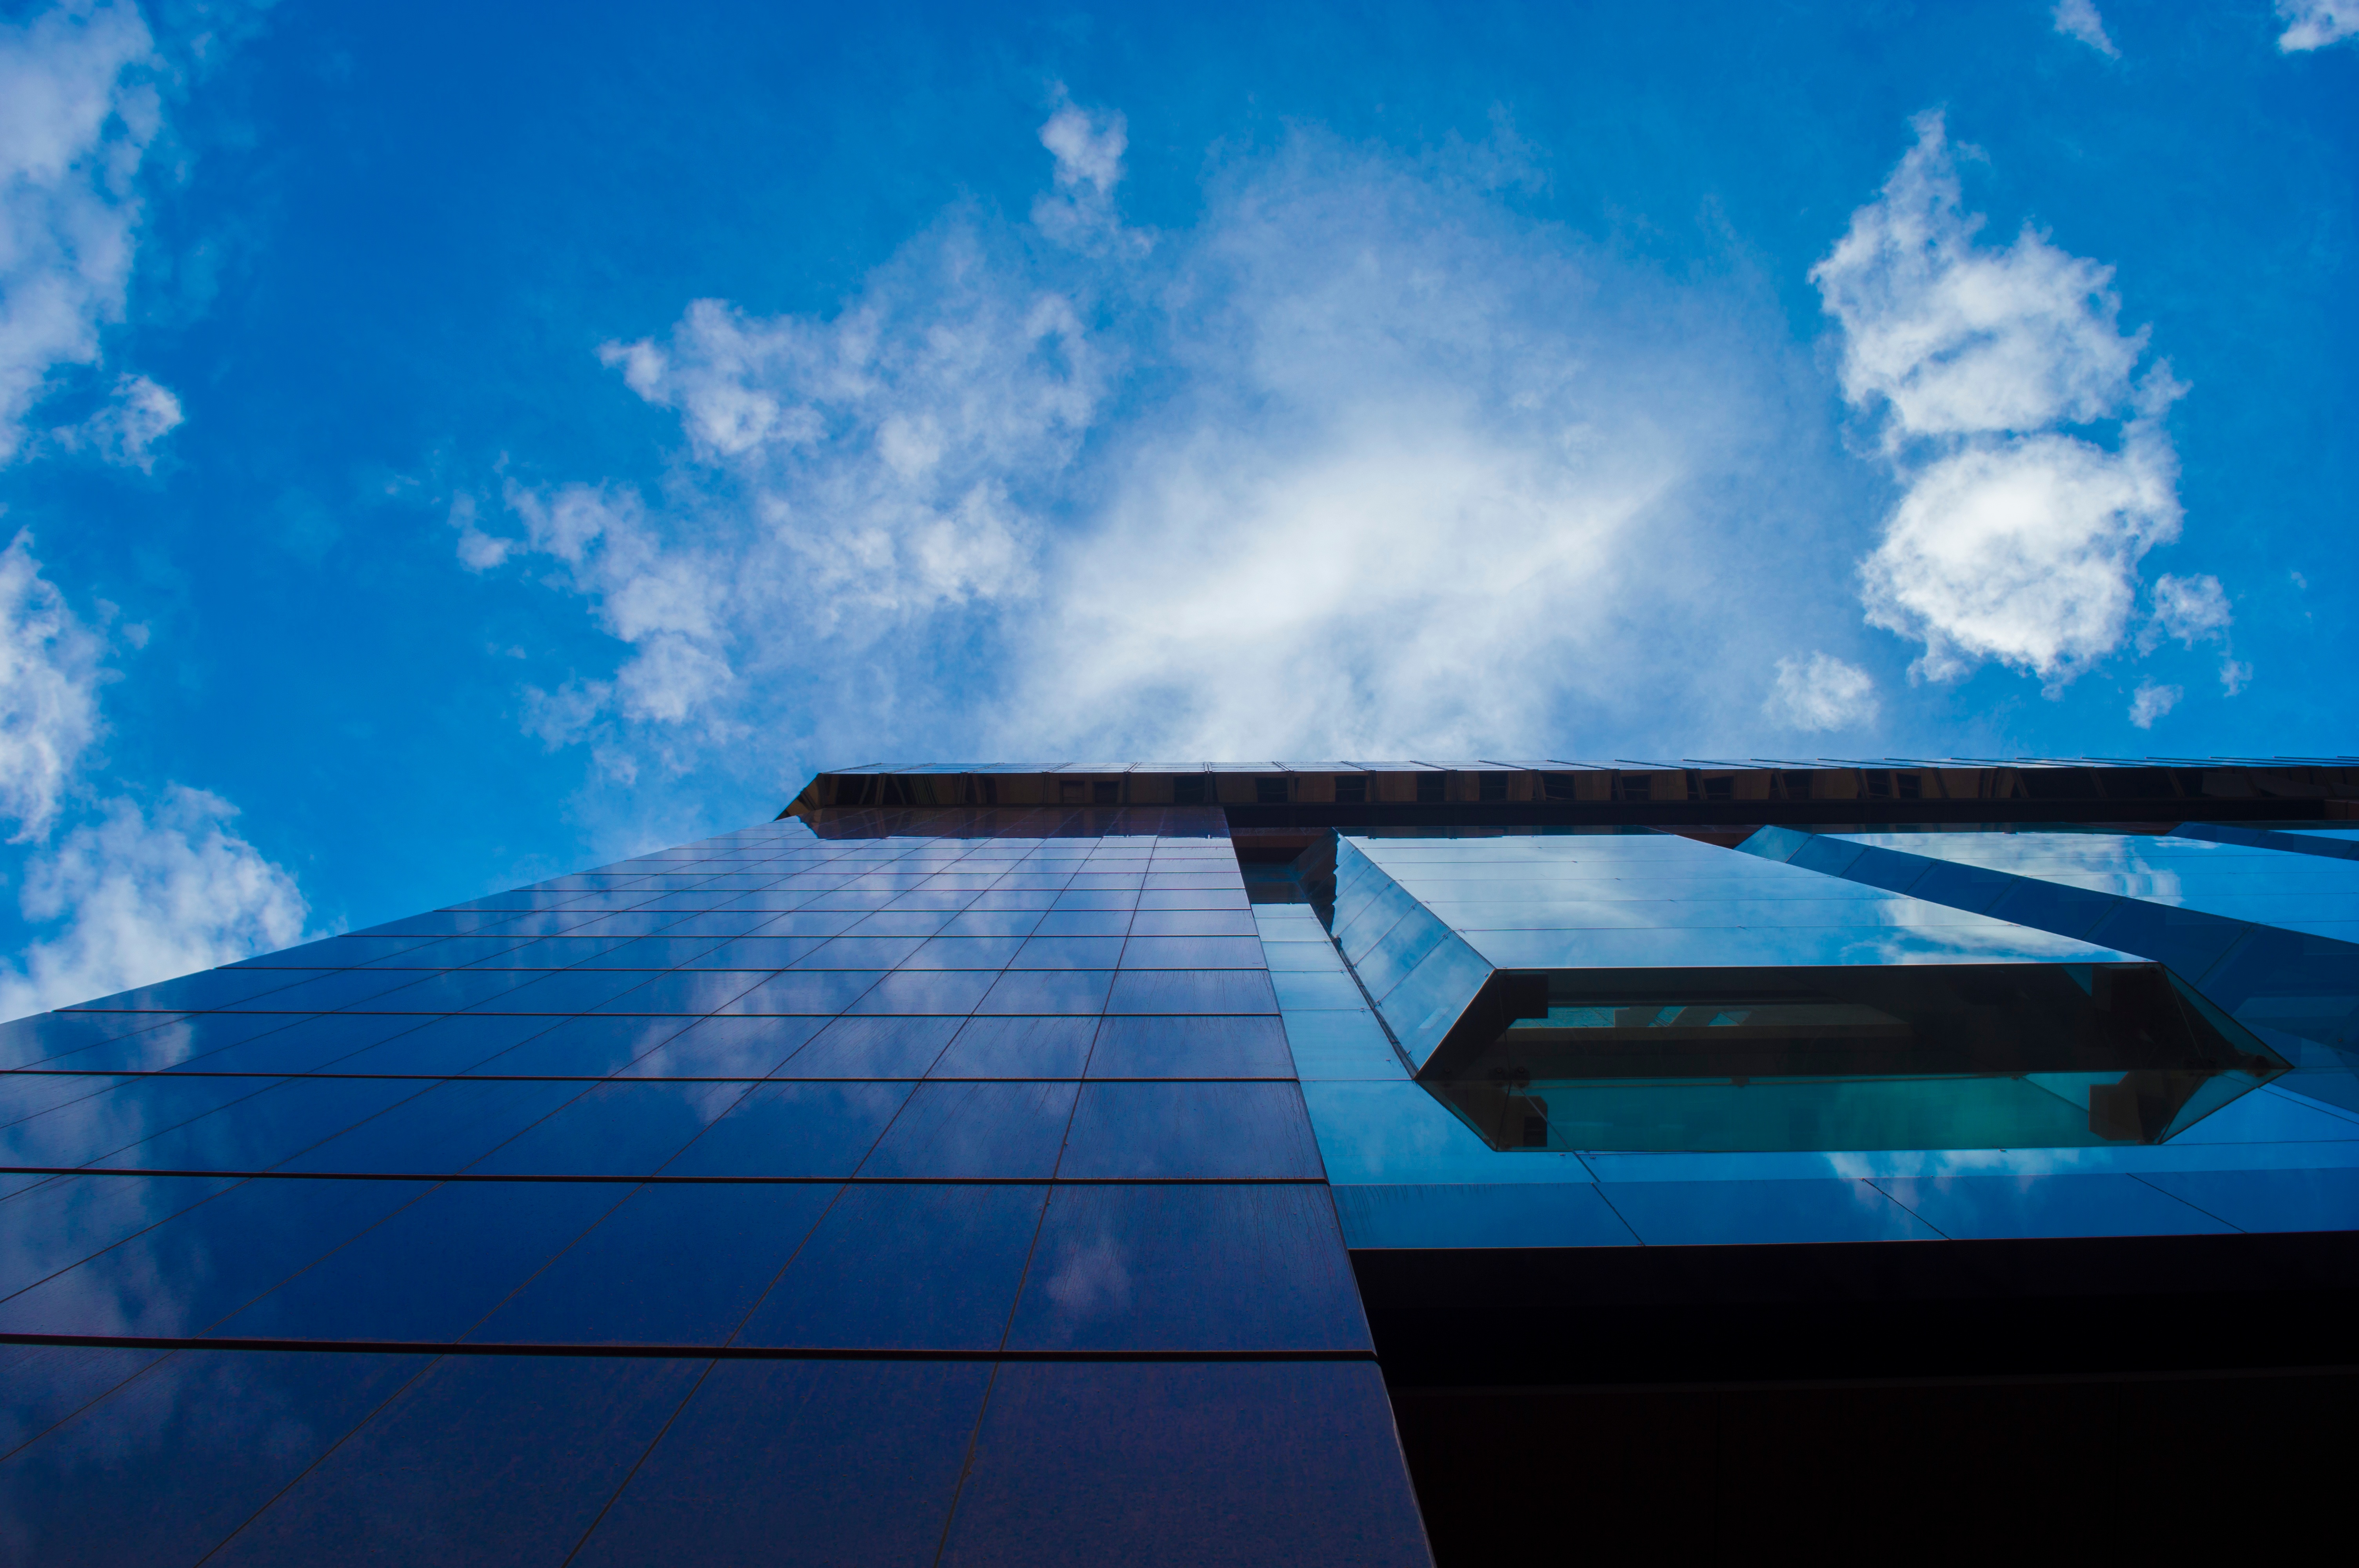
light, cloud, architecture, structure, sky, sunlight, reflection, swimming pool, facade, blue, shape, daylighting, atmosphere of earth